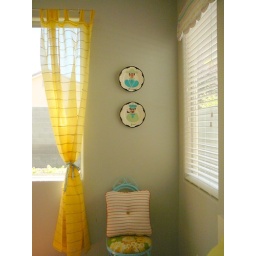
I found these vintage wall plates recently and love their new spot in my house :)